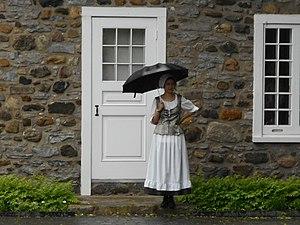
Guide habillée à la manière de l'époque de la Nouvelle-France Maison Saint-Gabriel, musée et site historique, 2146, place Dublin, Pointe-Saint-Charles, Montréal